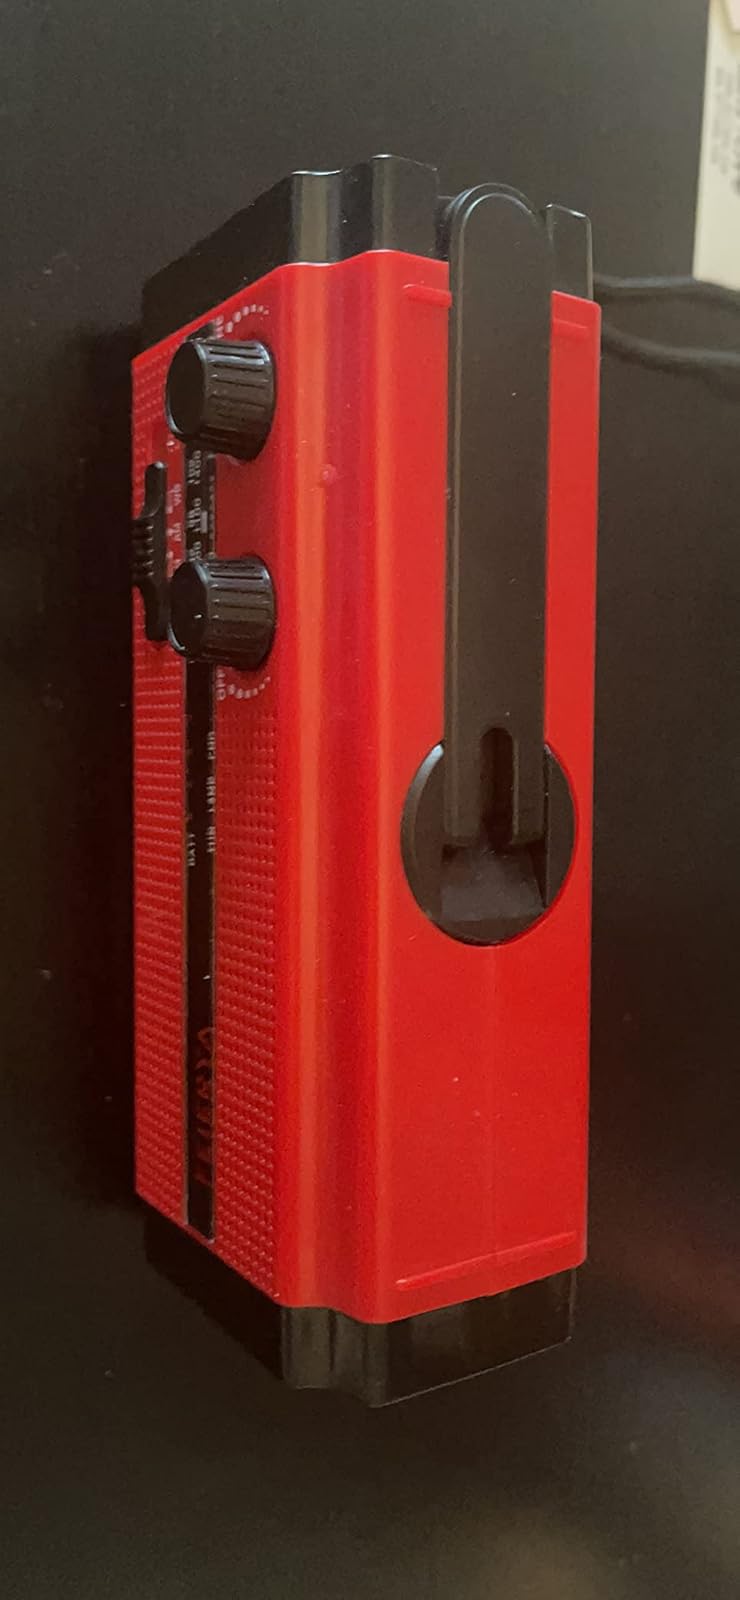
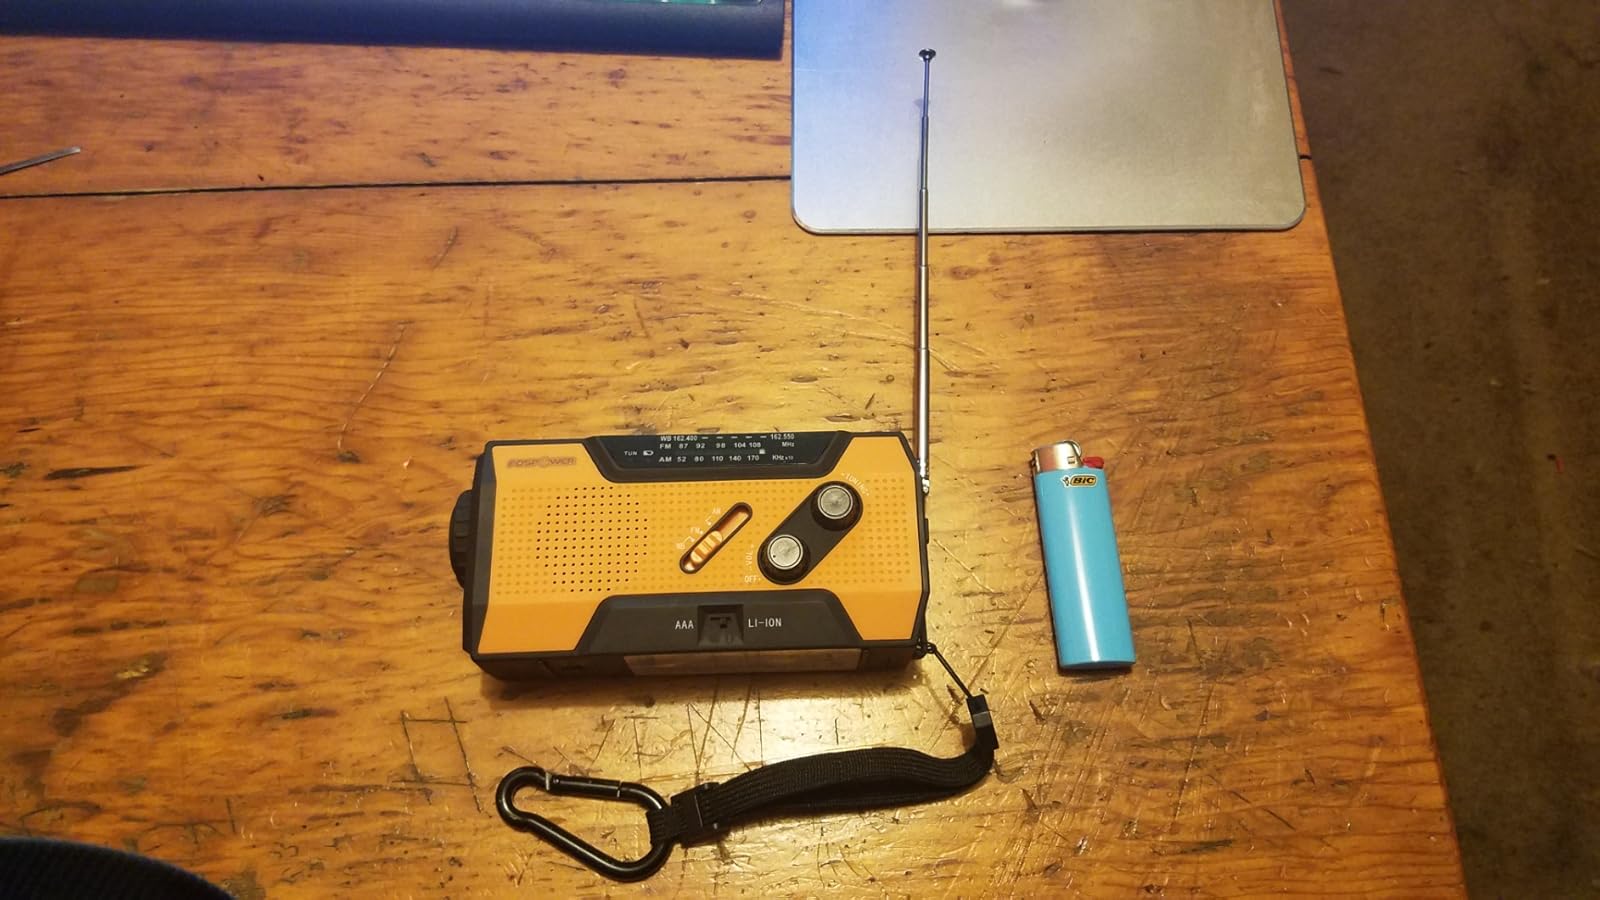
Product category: radio
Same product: no